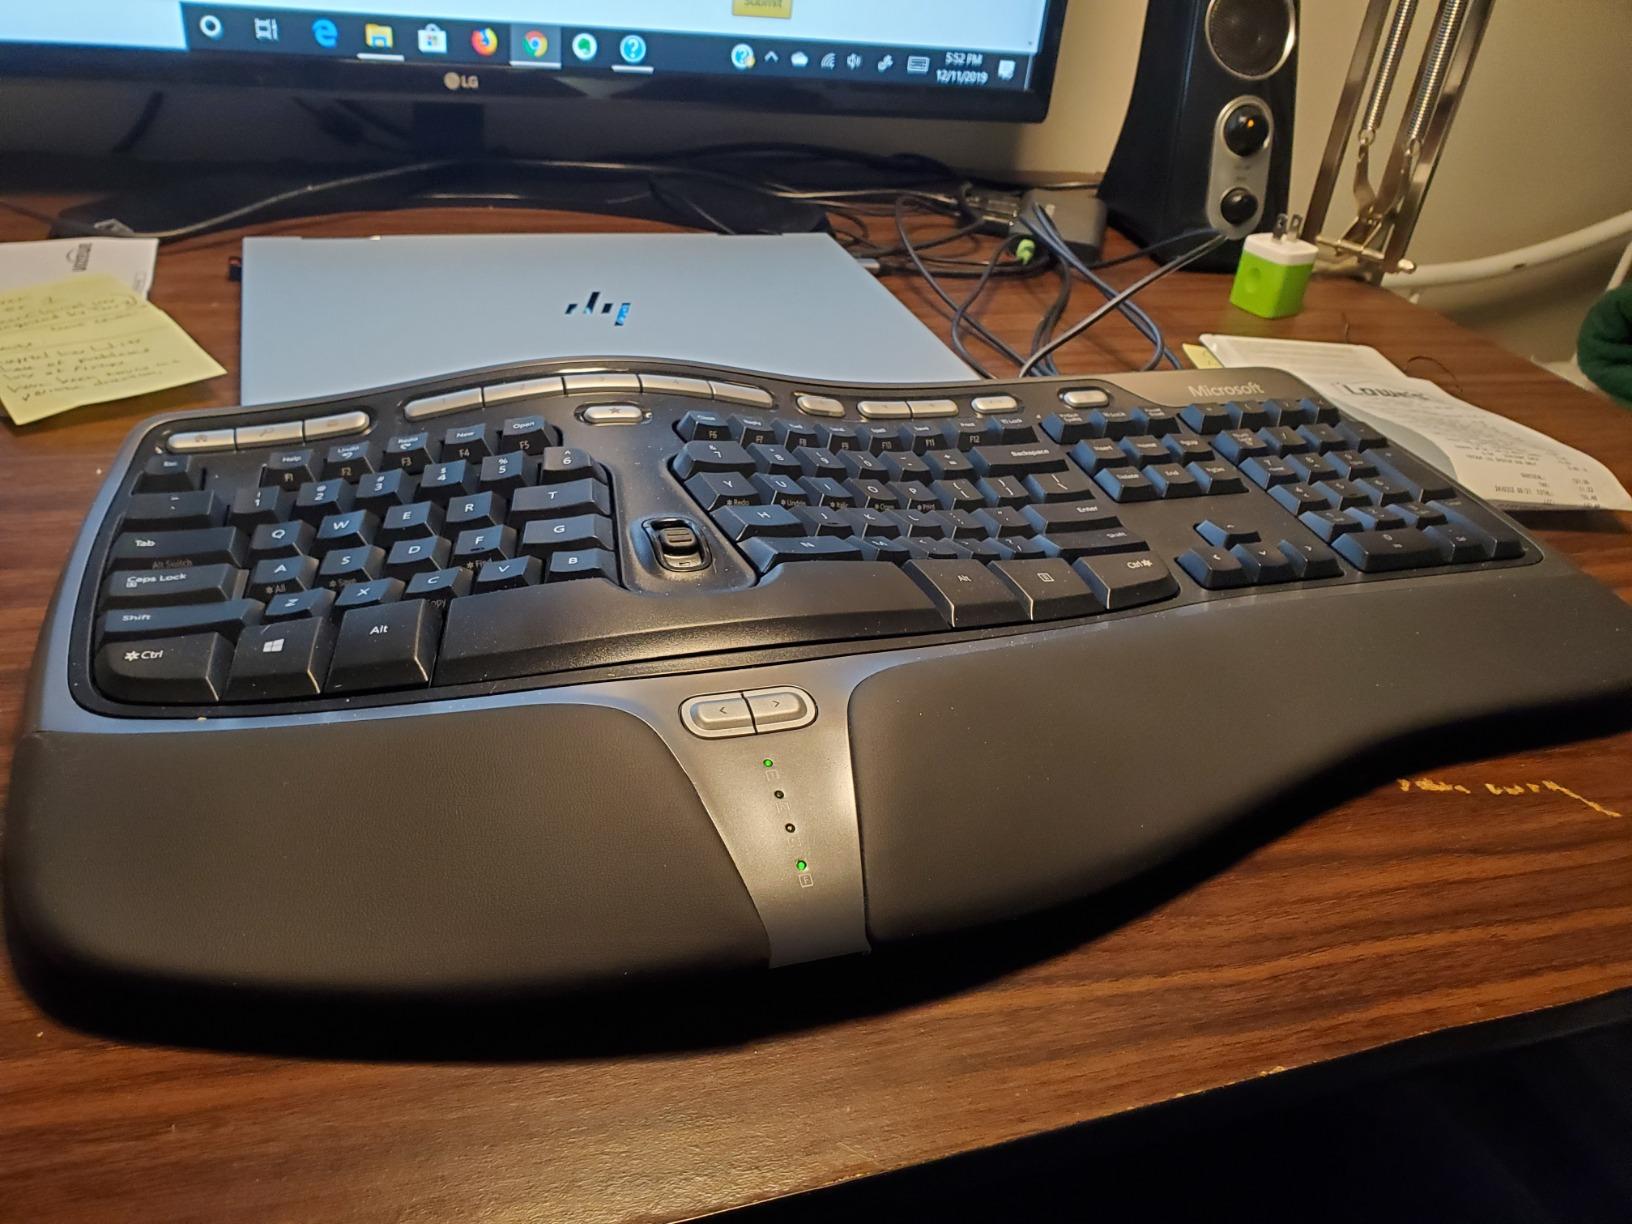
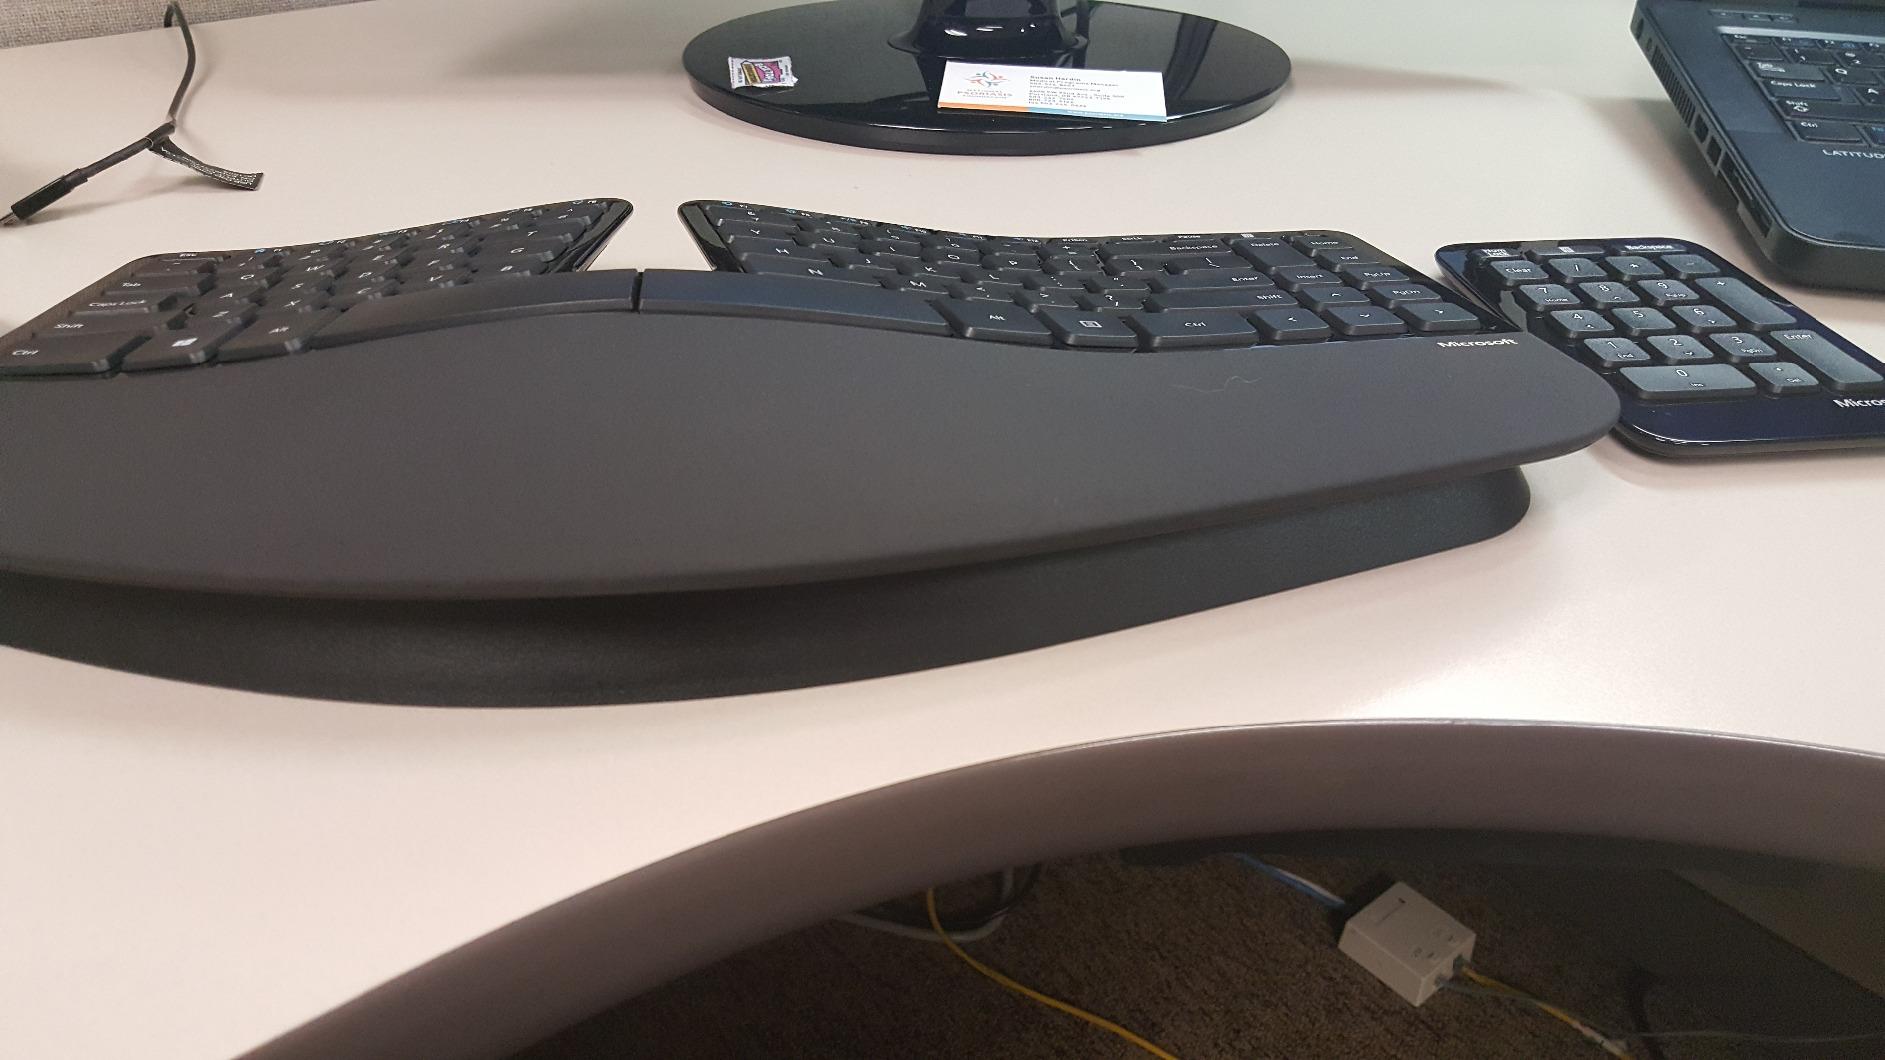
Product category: keyboard
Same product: no